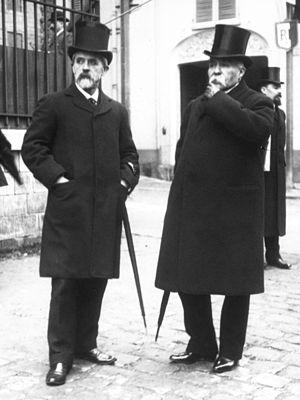
Georges Clemenceau né le 28 septembre 1841 à Mouilleron-en-Pareds et mort le 24 novembre 1929 à Paris, est un homme d'État français, président du Conseil de 1906 à 1909 puis de 1917 à 1920.
Louis Jean-Baptiste Lépine, né à Lyon le 6 août 1846 et mort à Paris le 9 novembre 1933, est un avocat et homme politique français, préfet de police, inventeur de la brigade criminelle et du Concours Lépine. Il est également le créateur du musée de la préfecture de police en utilisant les pièces qu'il avait fait réunir pour l'exposition universelle de 1900 et qui présentait déjà cette administration au public.